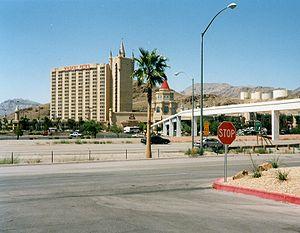
L'Interstate 15 est une autoroute inter-États américaine parcourant le Montana, l'Idaho, l'Utah, l'Arizona, le Nevada, et la Californie. C'est un axe majeur du trafic routier de ce dernier État, ainsi que la première route de transport de l’agglomération de Salt Lake City. L'autoroute permet aussi de relier la Californie du Sud à Las Vegas, et est ainsi très fréquentée par les touristes qui s’y rendent. Un projet de construction de train à sustentation magnétique suivant le tracé de l'I-15 entre la Californie et Las Vegas est à l'étude.